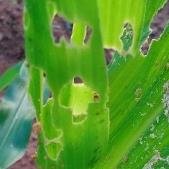
Crop: Maize
Condition: spodoptera-frugiperda-a